Telibandha Lake

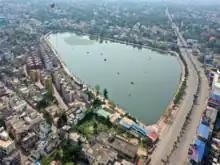
Aerial View of MD during COVID-19 pandemic in Raipur

Telibandha Lake or Marine Drive or popularly by its initials MD is a freshwater lake located at Raipur, Chhattisgarh, India. It is located in Telibandha area of the city along the Gaurav Path.